Foreign relations of the Netherlands

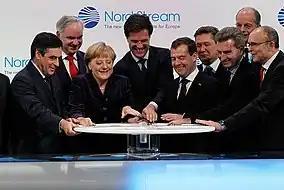
Nord Stream 1 opening ceremony on 8 November 2011 with Angela Merkel, Dmitry Medvedev, Mark Rutte and François Fillon.

The Dutch work with the U.S. and other countries on international programs against drug trafficking and organized crime. The Dutch-U.S. cooperation focuses on joint anti-drug operations in the Caribbean, including an agreement establishing Forward Operating Locations on the Dutch Kingdom islands of Curaçao and Aruba. The Netherlands is a signatory to international counter-narcotics agreements, a member of the United Nations International Drug Control Program, the UN Commission on Narcotic Drugs, and is a contributor to international counter-narcotics.